George Ronald Richards

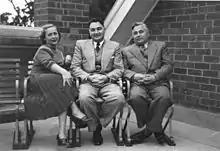
Ron Richards (centre) with defectors Vladimir and Evdokia Petrov

In 1953 and 1954, as deputy director for New South Wales, Richards was in charge of Operation Cabin12, the arrangement of the defection of USSR spy Vladimir Petrov. Since February 1951, Petrov had been working for the KGB from the Canberra embassy. Michael Bialoguski was assigned to stay close to Petrov and report on his activities to ASIO, for whom he worked part-time. In time, Petrov started to hint to Bialoguski about defection. After Bialoguski was fired by ASIO, he told them on 23 November 1953 that Petrov and his wife wanted to defect but also threatened to go to the papers if he were not reinstated. It was Richards who warned the Director-General, Charles Spry, about the situation. On 27 November, Richards met Bialoguski and re-employed him on behalf of ASIO and briefed him on how he was to deal with Petrov. Richards reported frequently to Spry from this point until the end of the operation.